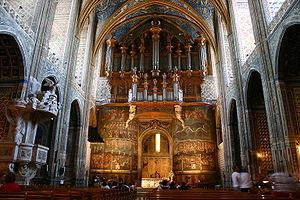
Pierre Benoit, né le 16 juillet 1886 à Albi et mort le 3 mars 1962 à Ciboure, est un écrivain français, membre de l'Académie française, dont les romans d'aventures, au premier rang desquels L'Atlantide, ont connu un succès considérable dans la première moitié du XXᵉ siècle.